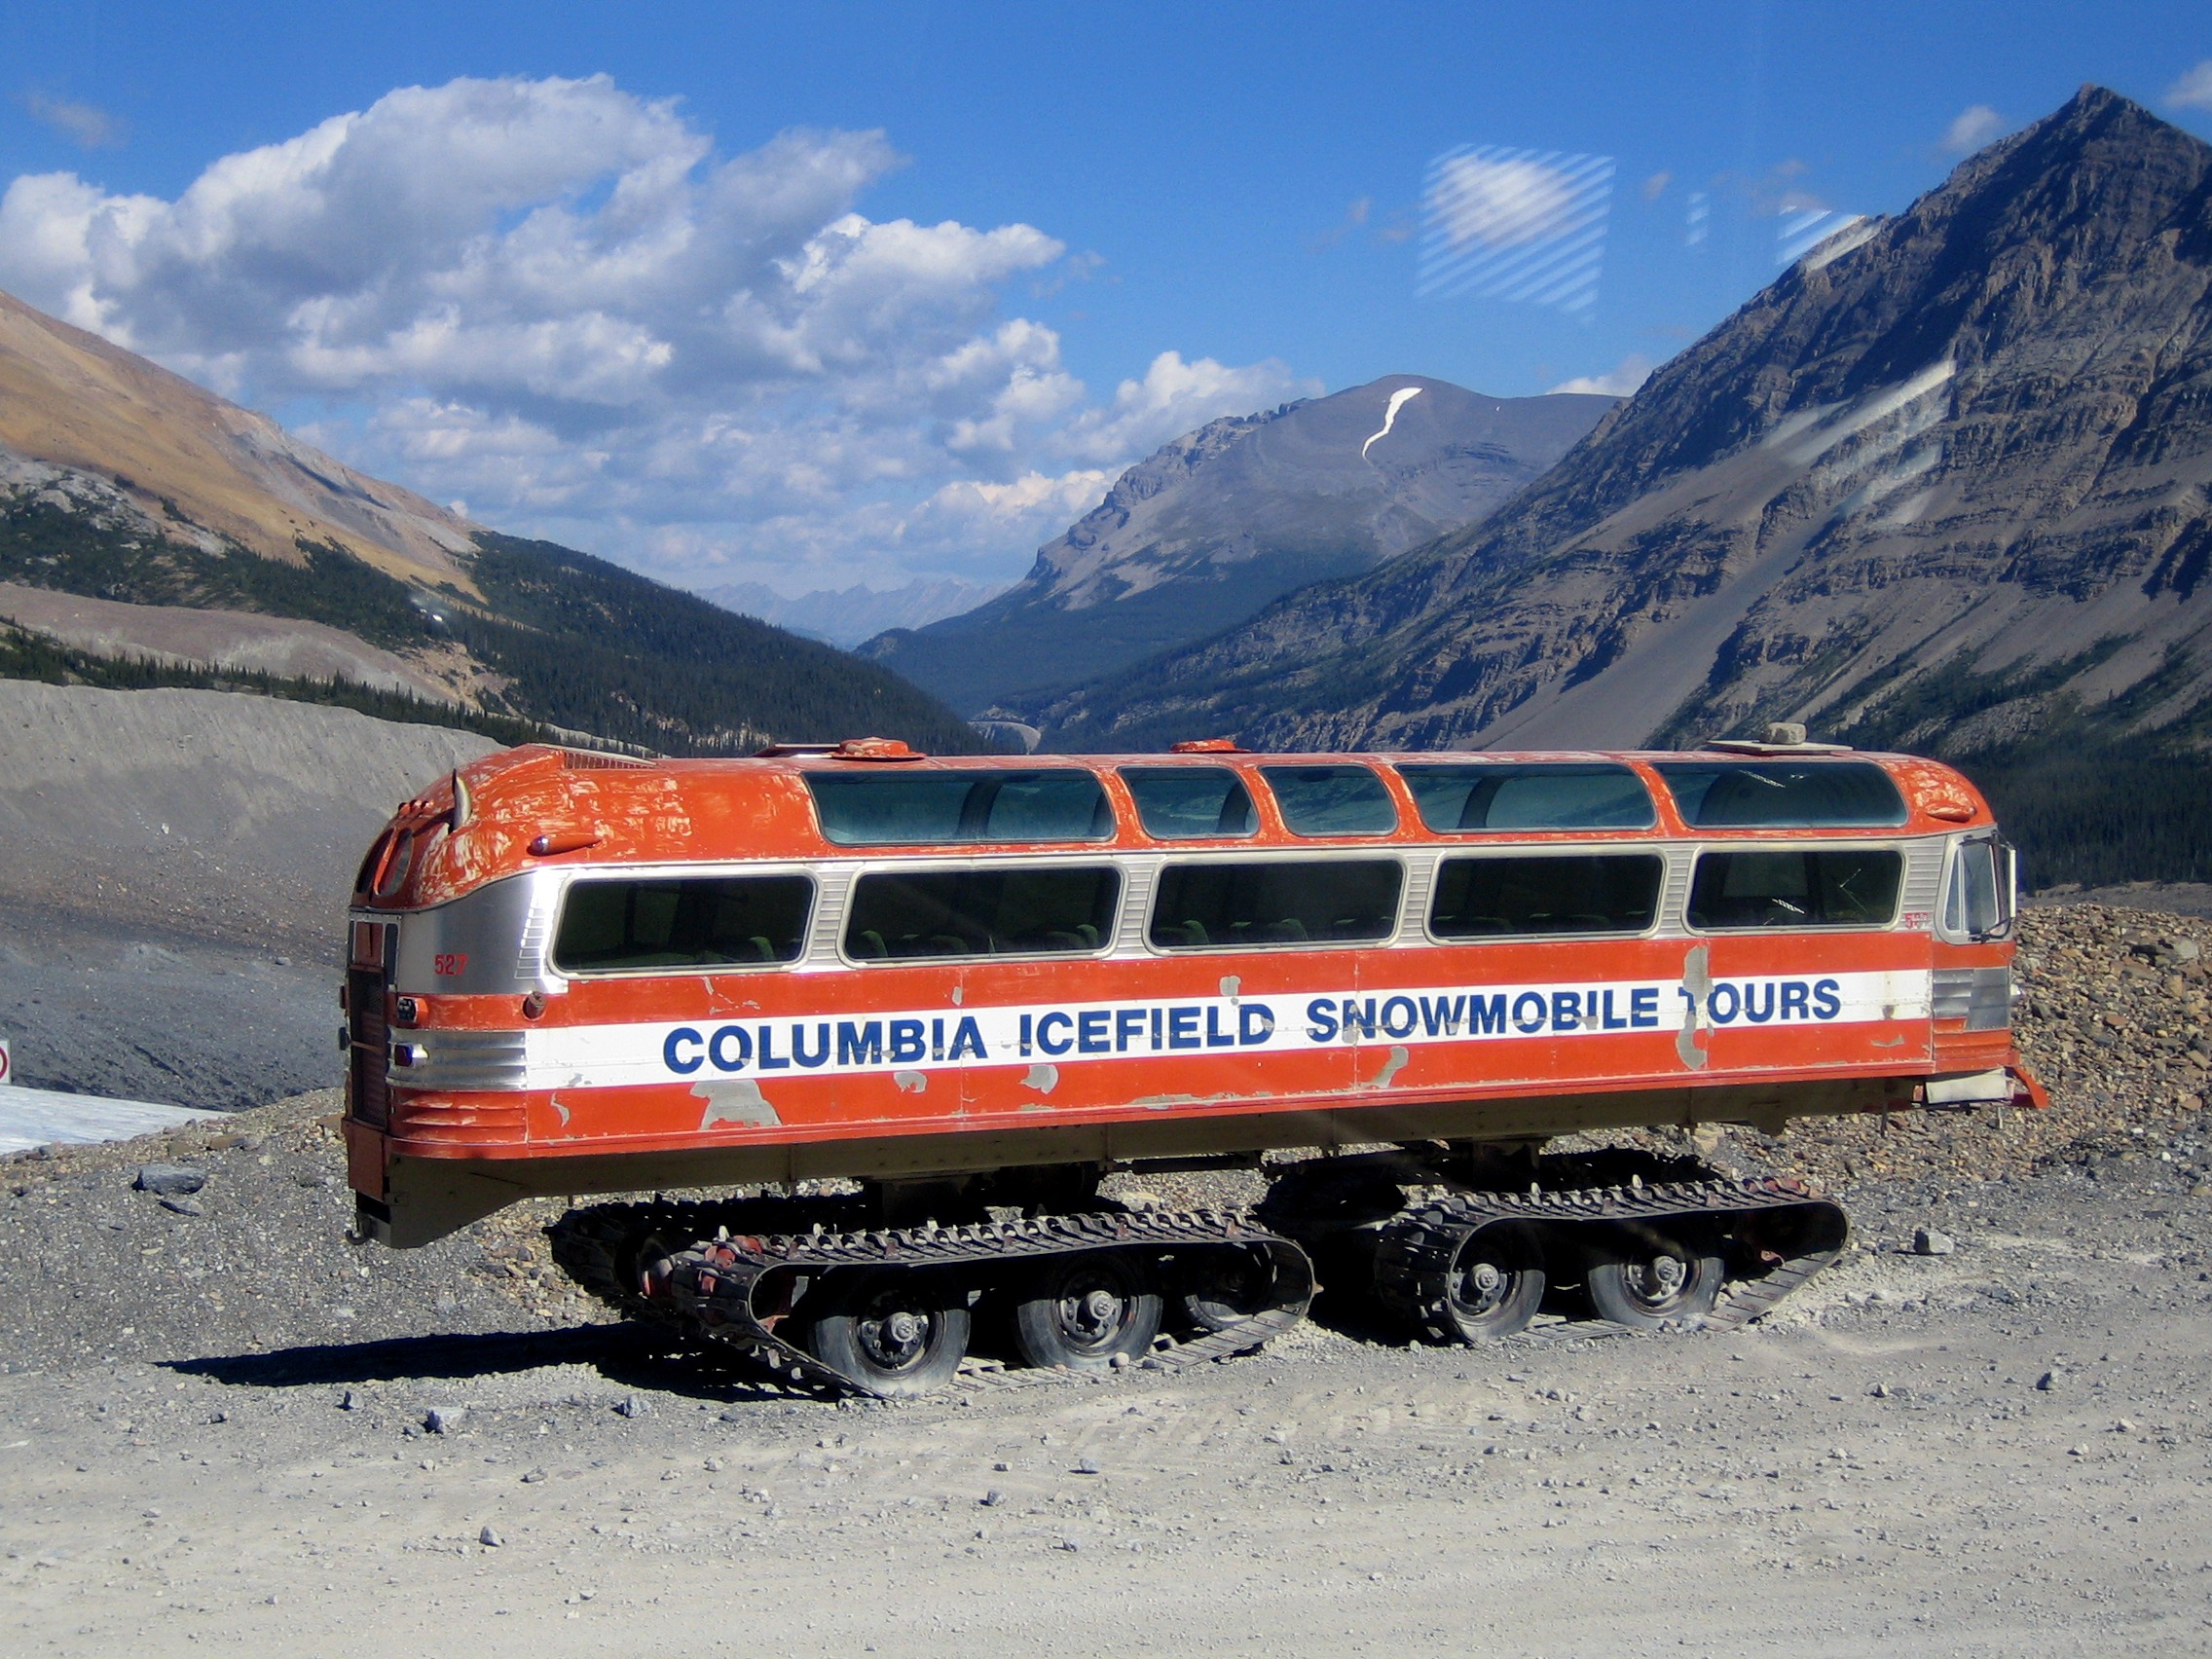
car, train, transportation, transport, vehicle, public transport, bus, canada, tourist attraction, passenger, rail transport, rocky mountains, land vehicle, rolling stock, luxury vehicle, railroad car, passenger car, snowmobile, icefield parkway, columbia icefield